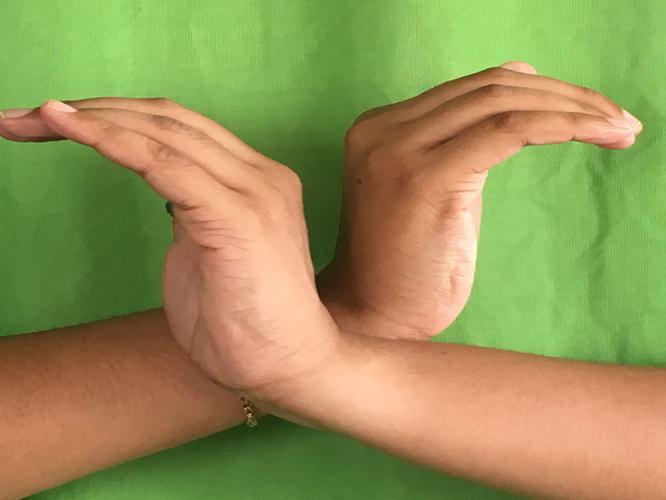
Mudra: Nagabandha
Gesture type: double_hand